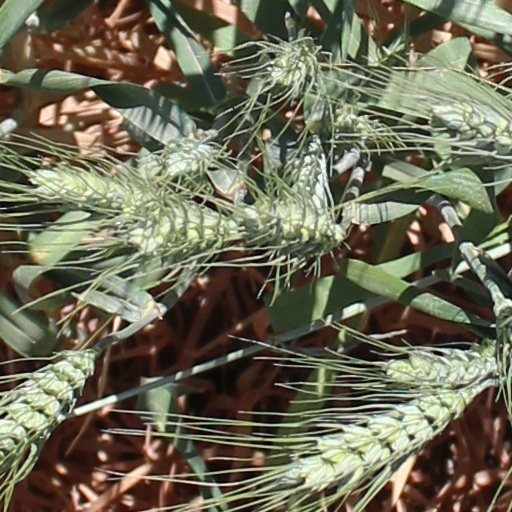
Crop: wheat